Hazchem

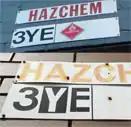
Comparison denoting the difference between PPE deployment with 3YE chemicals

Each category is assigned a letter to determine what actions are required when handling, containing and disposing of the chemical in question. Eight 'major categories' exist which are commonly denoted by a black letter on a white background. Four subcategories exist which specifically deal with what type of personal protective equipment responders must wear when handling the emergency, denoted by a white letter on a black background. In Australia with the update of the Australian Dangerous Goods Code volume 7 as of 2010, the white letter on a black background has been removed, making BA (breathing apparatus) a requirement at all large incidents regardless of whether the substance is involved in a fire.